Mexico at the FIFA World Cup

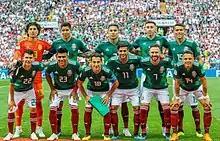
Mexico national team at the 2018 FIFA World Cup in Russia

This is a record of the results of the Mexico national football team at the FIFA World Cup. The World Cup is the premier competitive international football tournament, first played in 1930, and then every four years since, except 1942 and 1946, due to World War II.